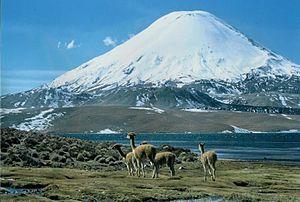
Description
La région d'Arica et Parinacota est la plus septentrionale des seize régions du Chili. Elle est limitée au nord par la République du Pérou, au sud avec la Région de Tarapacá, à l'est par la Bolivie et à l'ouest par l'Océan Pacifique.